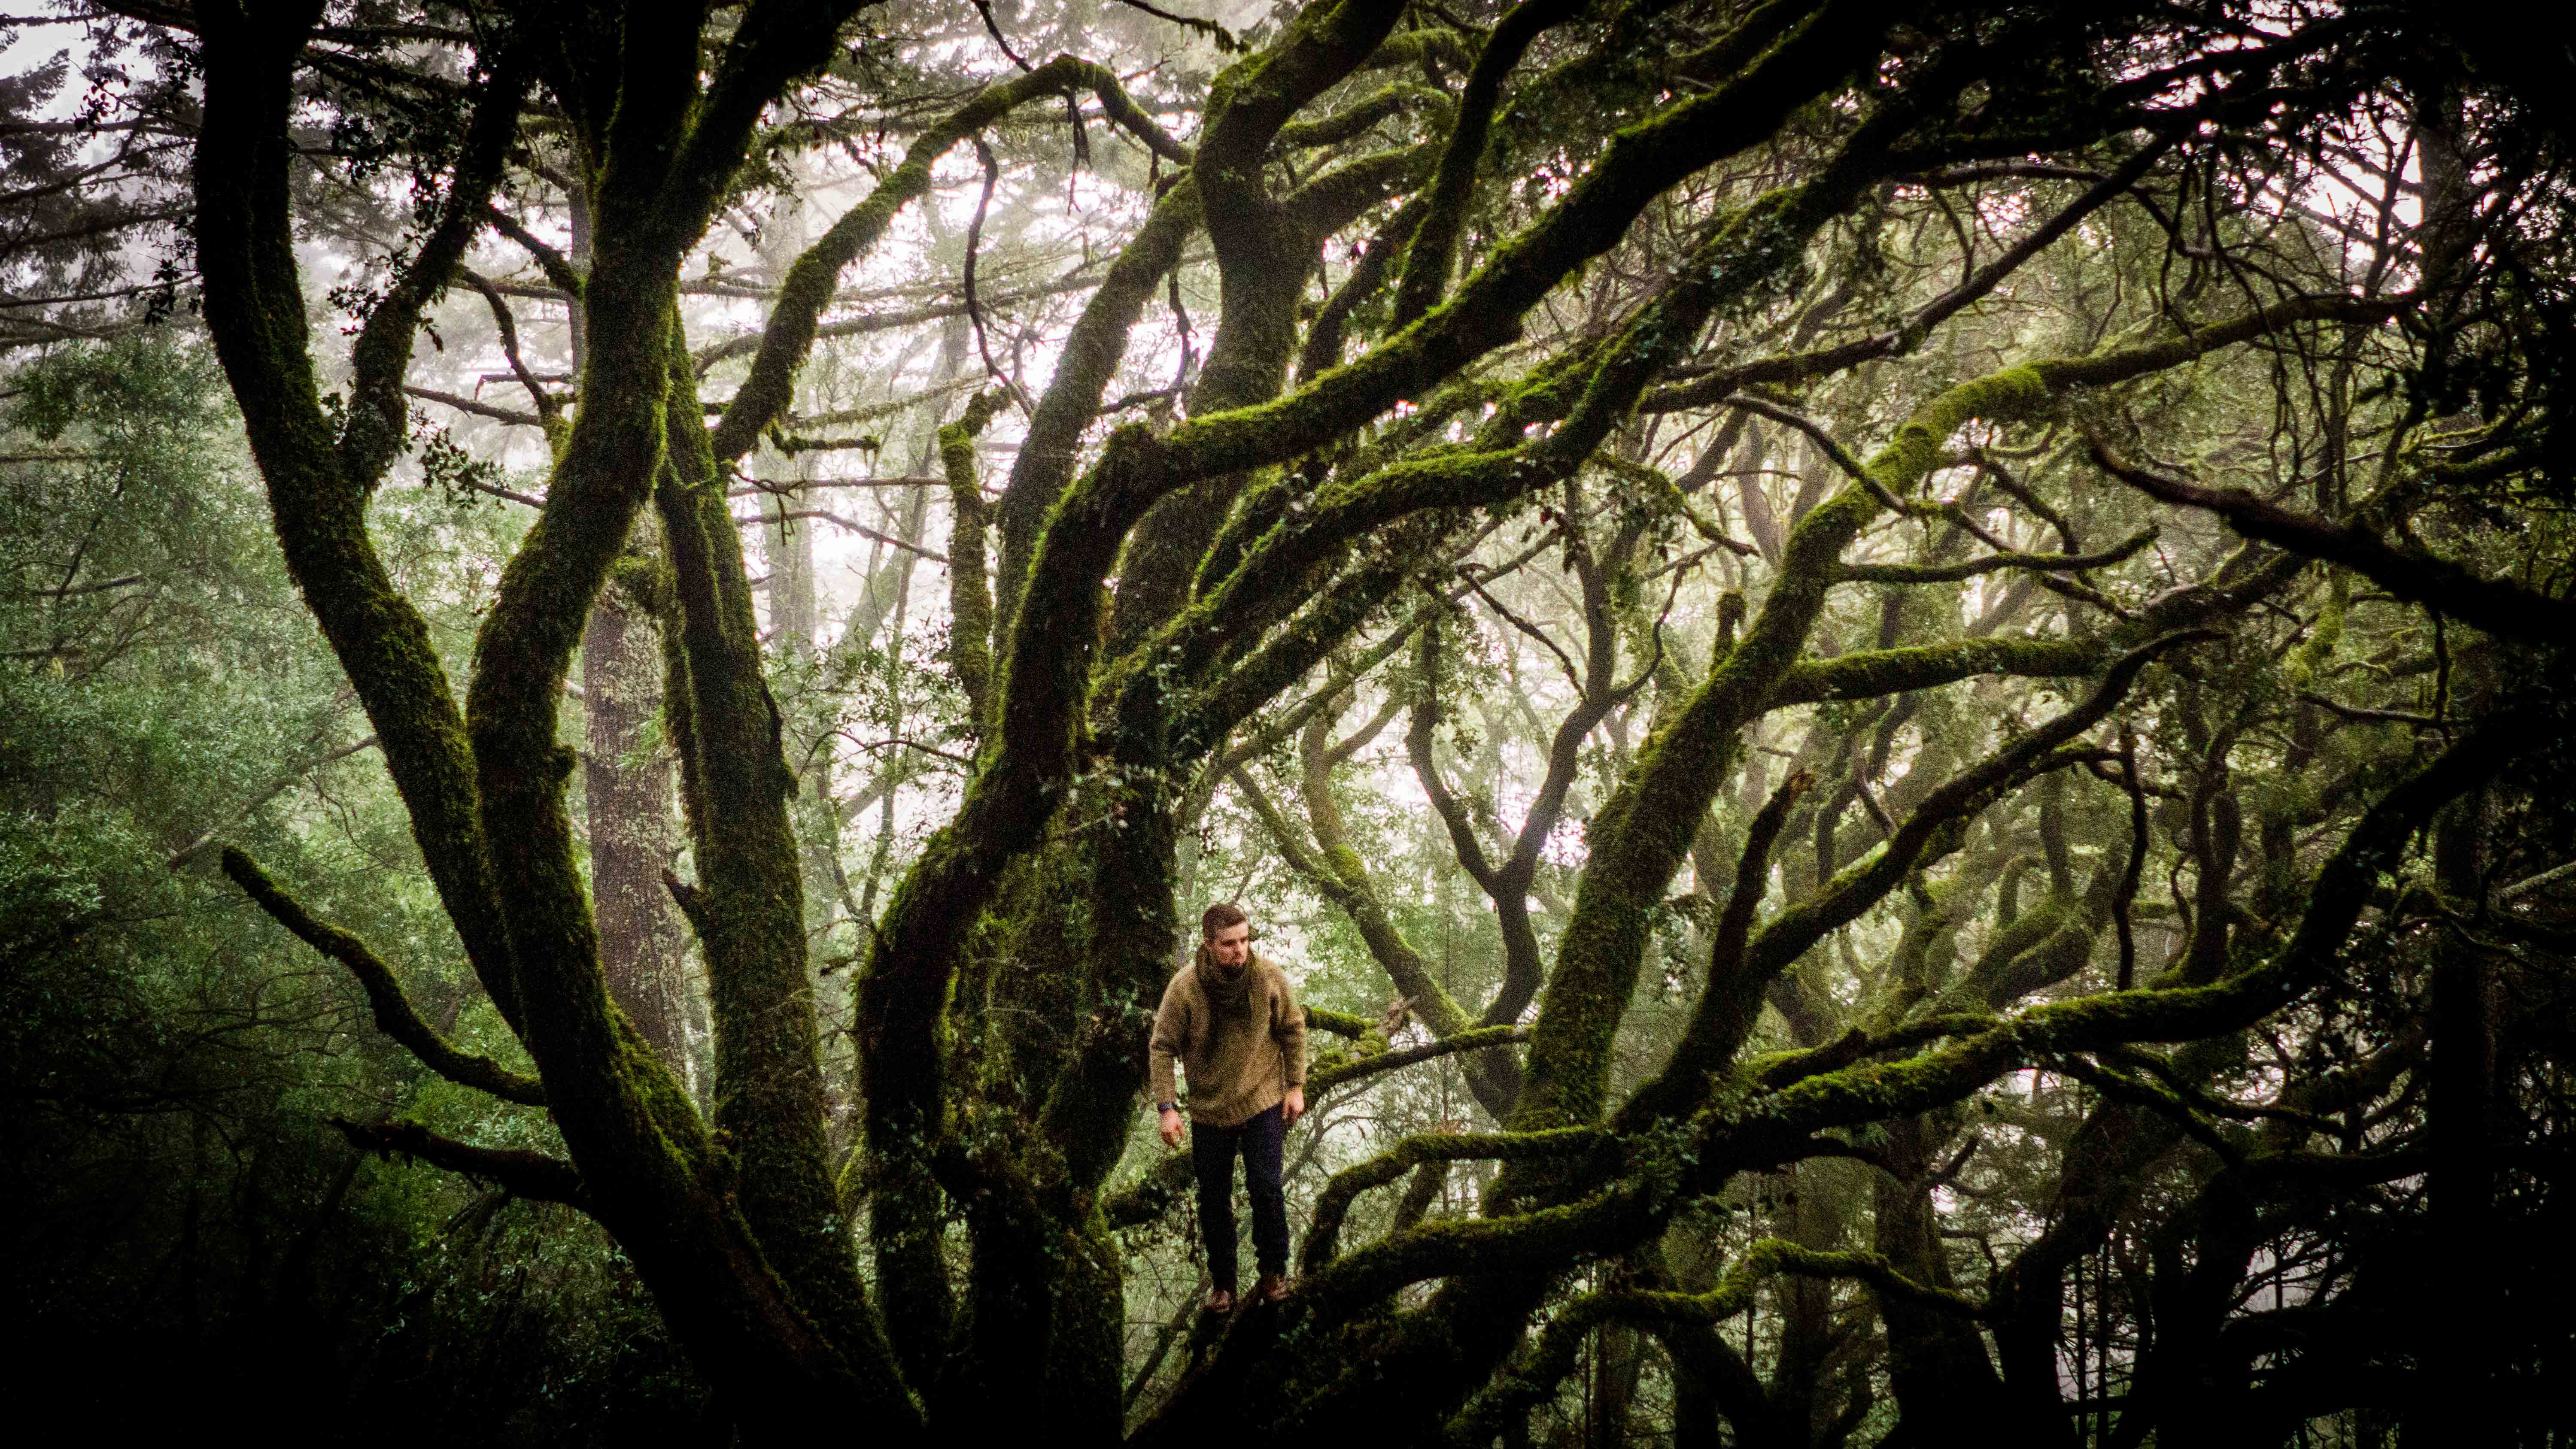
tree, nature, forest, branch, plant, sunlight, leaf, flower, green, jungle, botany, flora, rainforest, woodland, habitat, natural environment, woody plant